Aschaffenburg

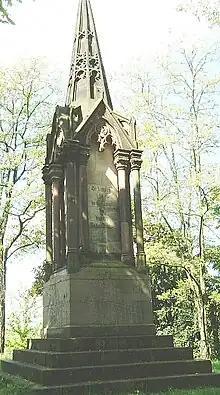
Austrian memorial in the "Österreicher Kolonie"

The following municipalities border Aschaffenburg (clockwise, from the north): Johannesberg, Glattbach, Goldbach, Haibach, Bessenbach, Sulzbach am Main, Niedernberg, Großostheim, Stockstadt am Main and Mainaschaff.